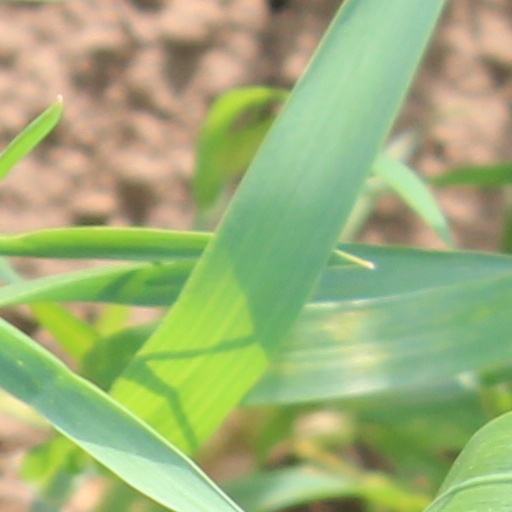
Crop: wheat